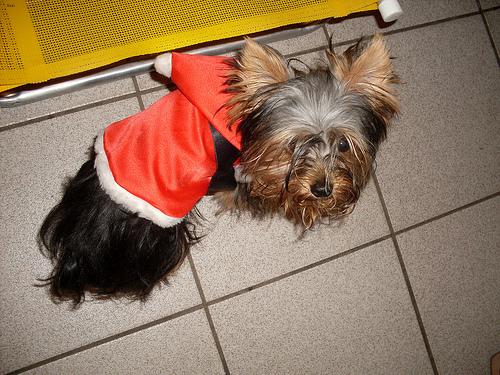
Breed: yorkshire terrier